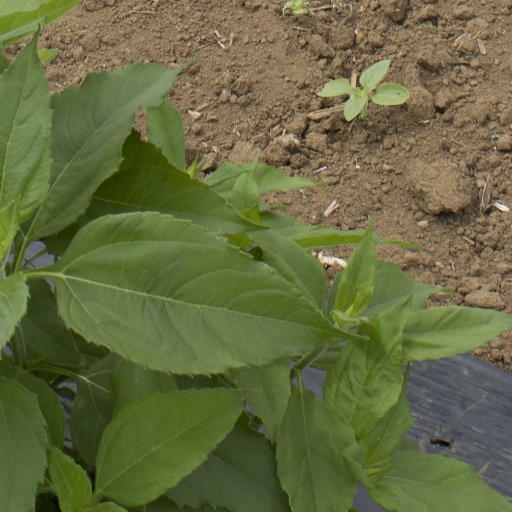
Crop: Jerusalem artichoke